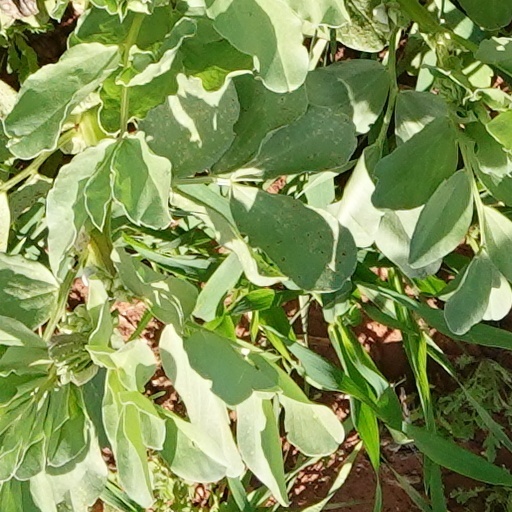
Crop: wheat